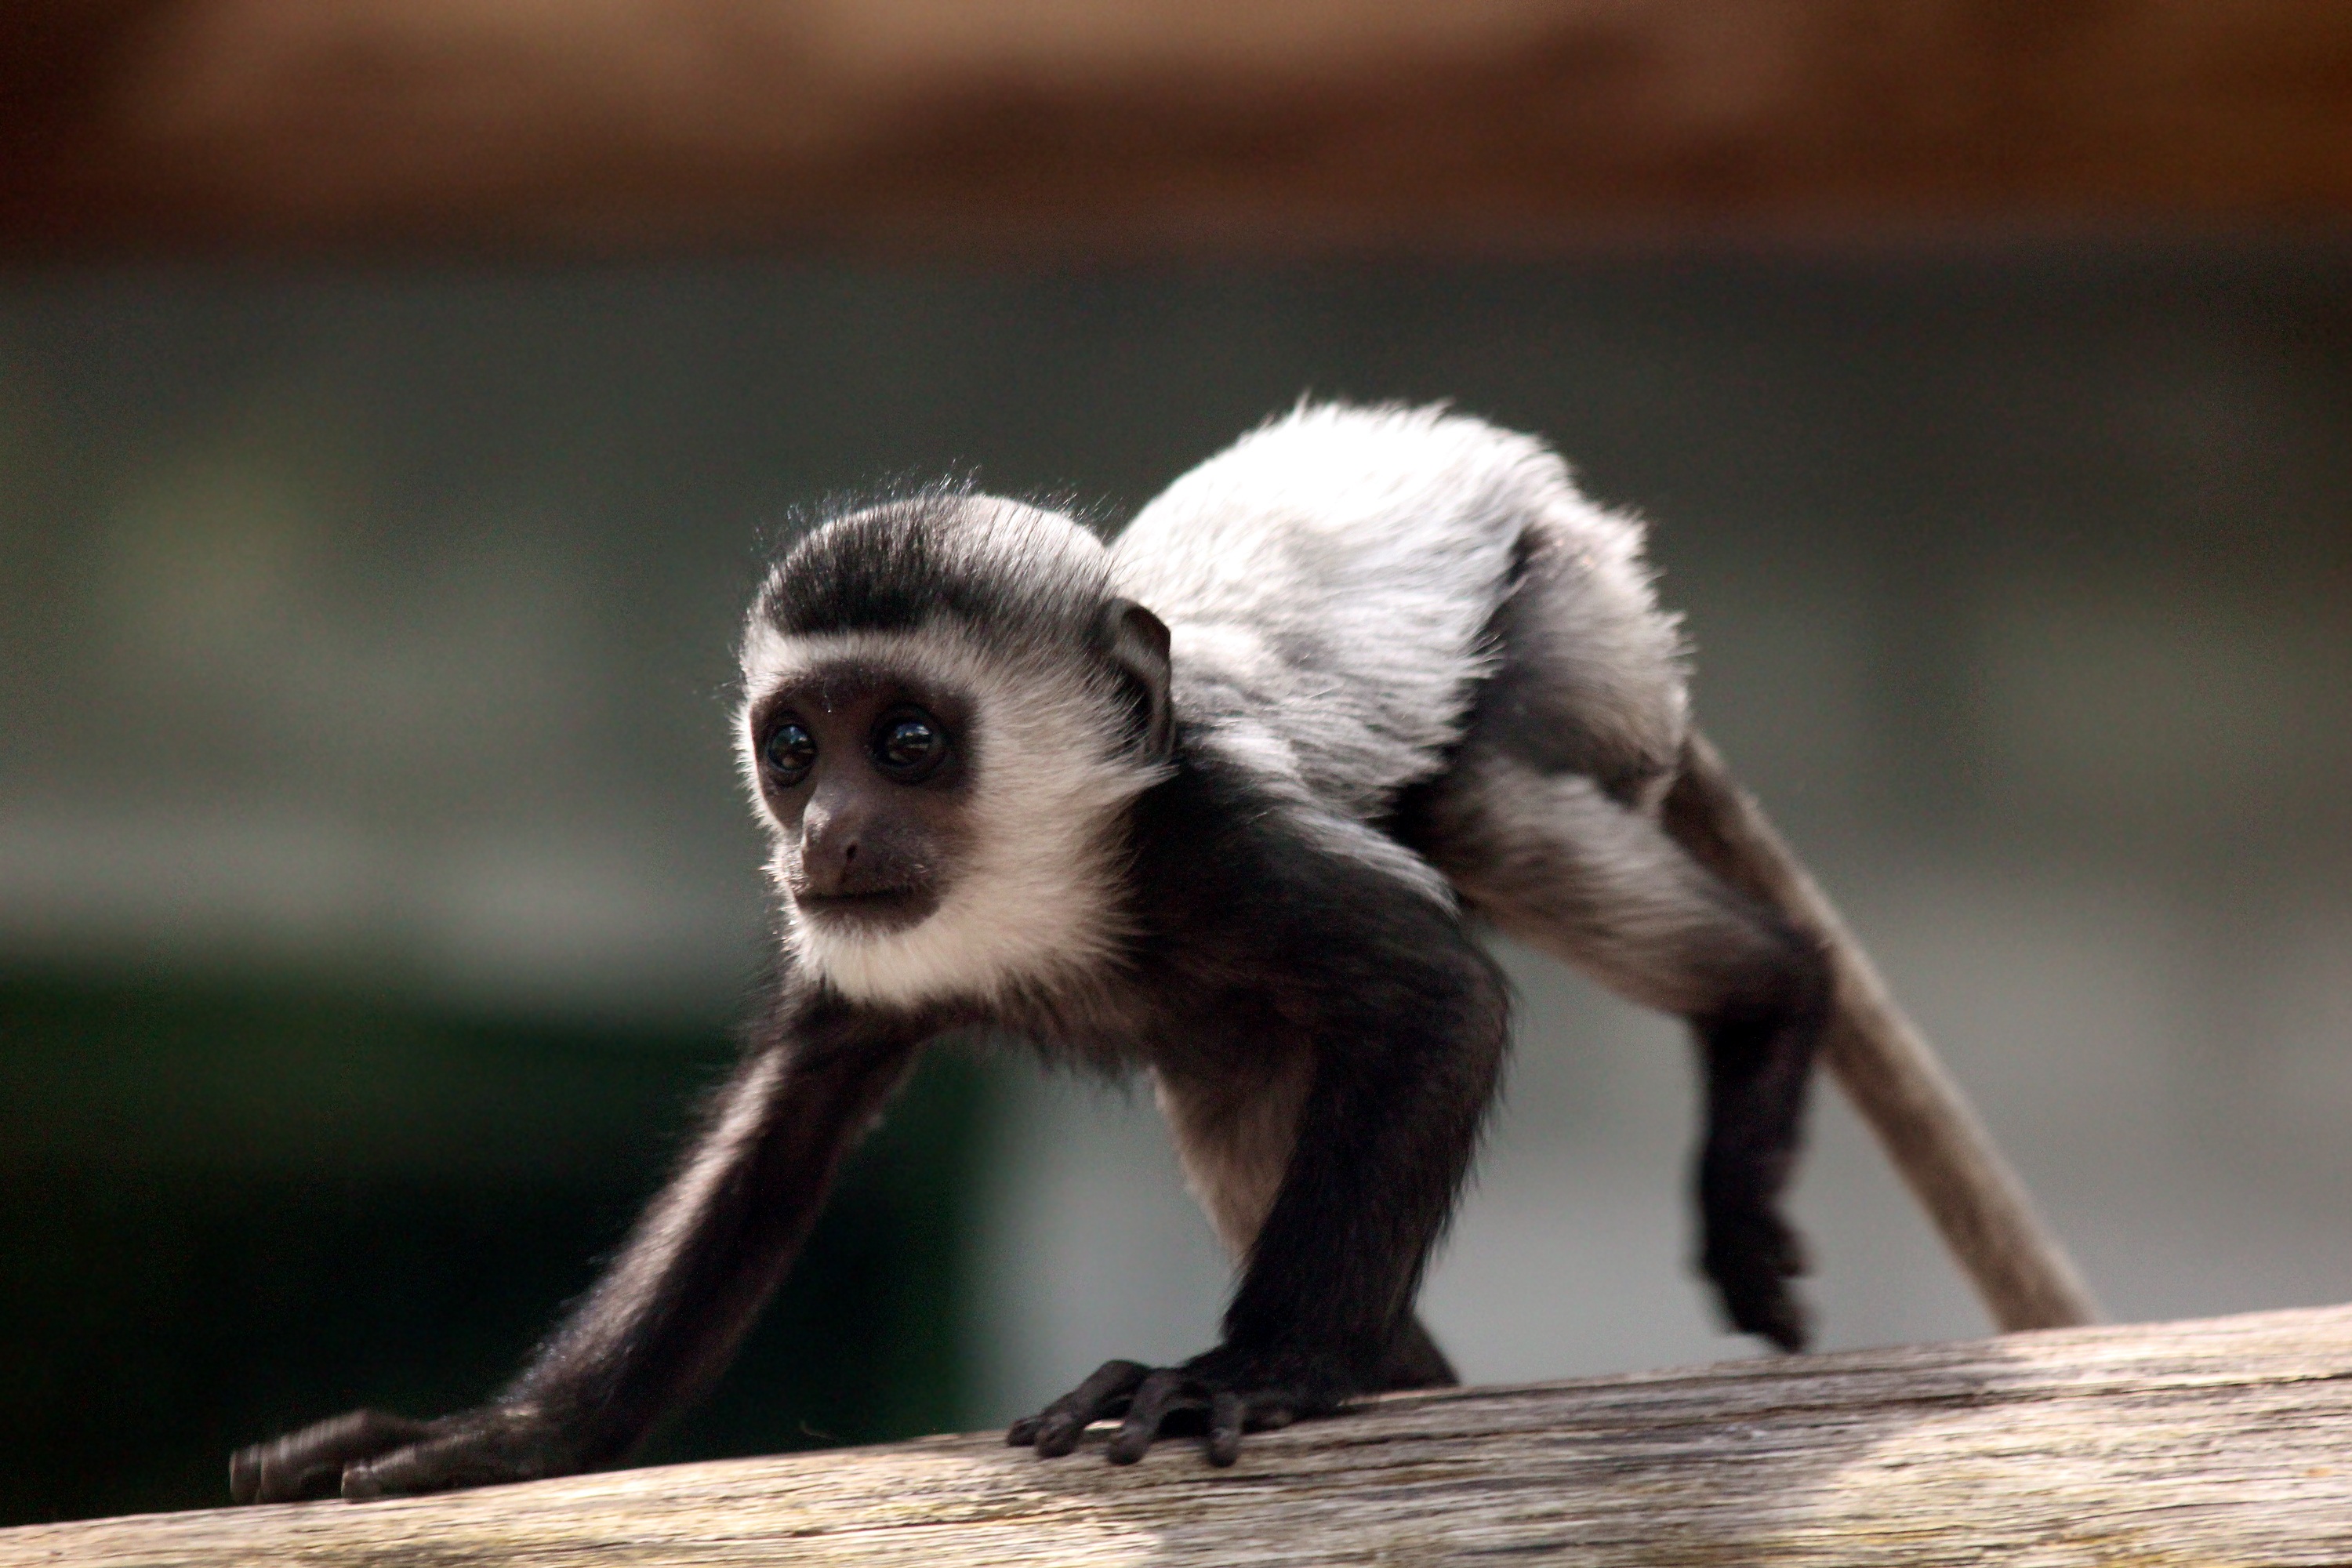
view, wildlife, zoo, young, mammal, monkey, fauna, primate, wild animal, is, little, vertebrate, posture, curious, macaque, gray background, old world monkey, wild animals, interest, wary, capuchin monkey, colobus guereza, new world monkey, tufted capuchin, eastern colobus, gveretsa, primacy